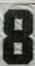
Number: 8